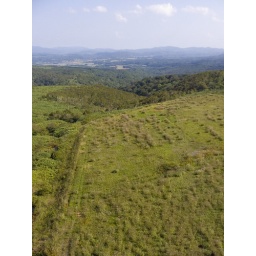
Moco-moco balls on the field are silver grasses. Moco-moco means &amp;quot;soft&amp;quot; like cotton ball in Japanese.